Septimius Severus

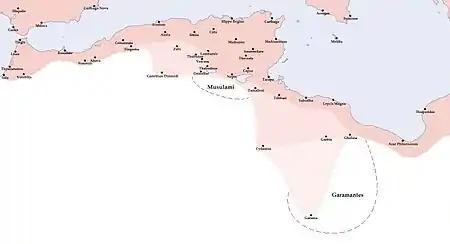
The expansion of the African frontier during the reign of Severus (medium tan). Severus even briefly held a military presence in Garama in 203 (light tan).

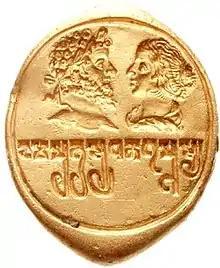
Kushan ring with portraits of Septimius Severus and Julia Domna, a testimony to Indo-Roman relations of the period

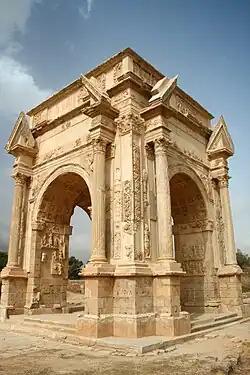
The Arch of Septimius Severus at Leptis Magna

In early 197 Severus left Rome and sailed to the east. He embarked at Brundisium and probably landed at the port of Aegeae in Cilicia, travelling on to Syria by land. He immediately gathered his army and crossed the Euphrates. Abgar IX, titular King of Osroene but essentially only the ruler of Edessa since the annexation of his kingdom as a Roman province, handed over his children as hostages and assisted Severus' expedition by providing archers. King Khosrov I of Armenia also sent hostages, money and gifts.